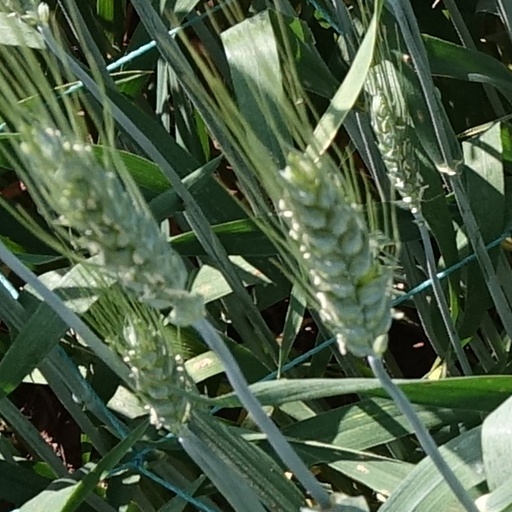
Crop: wheat